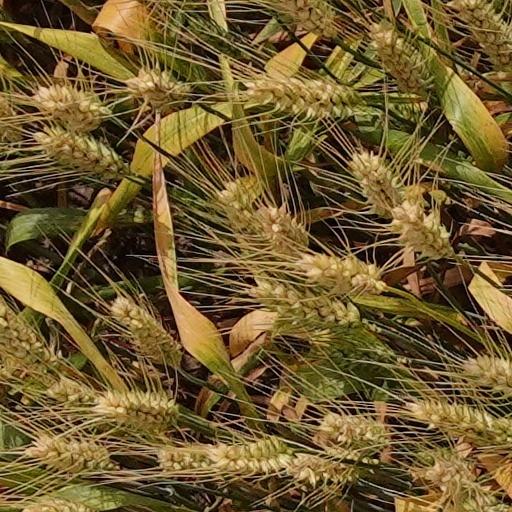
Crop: wheat